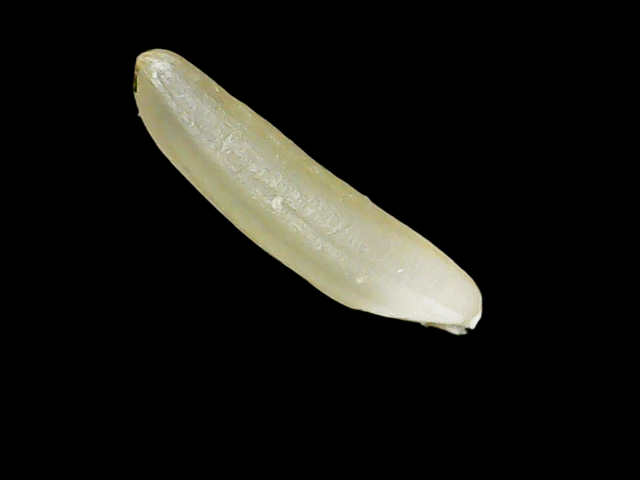
Rice variety: Binadhan25